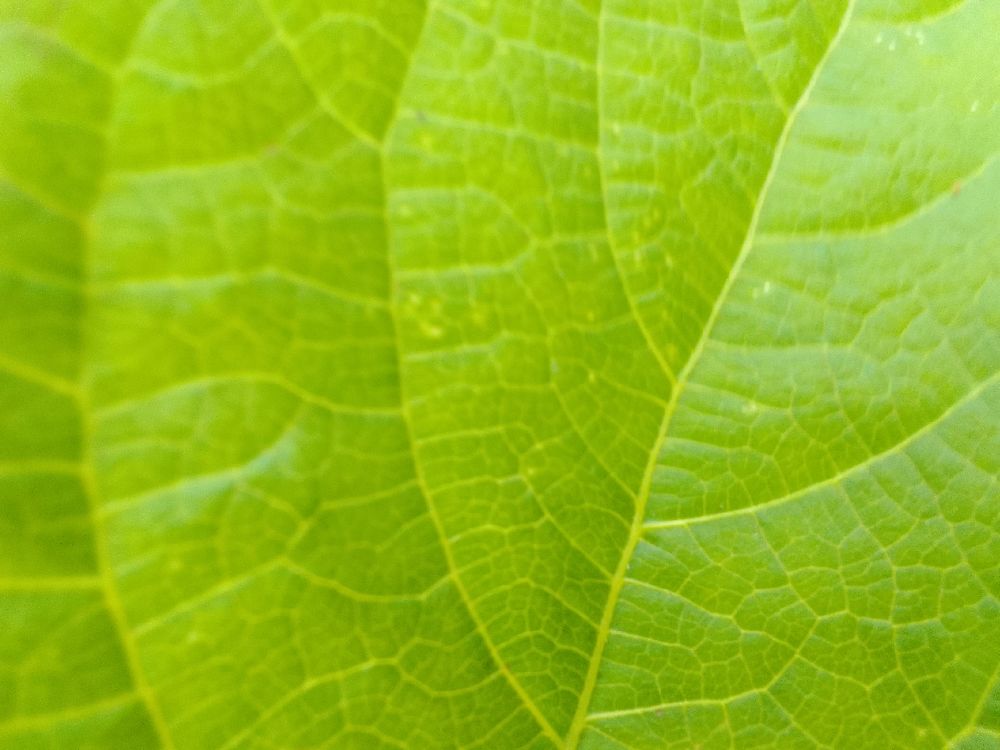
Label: healthy